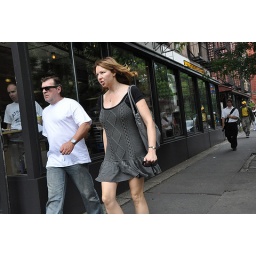
tall girl in street